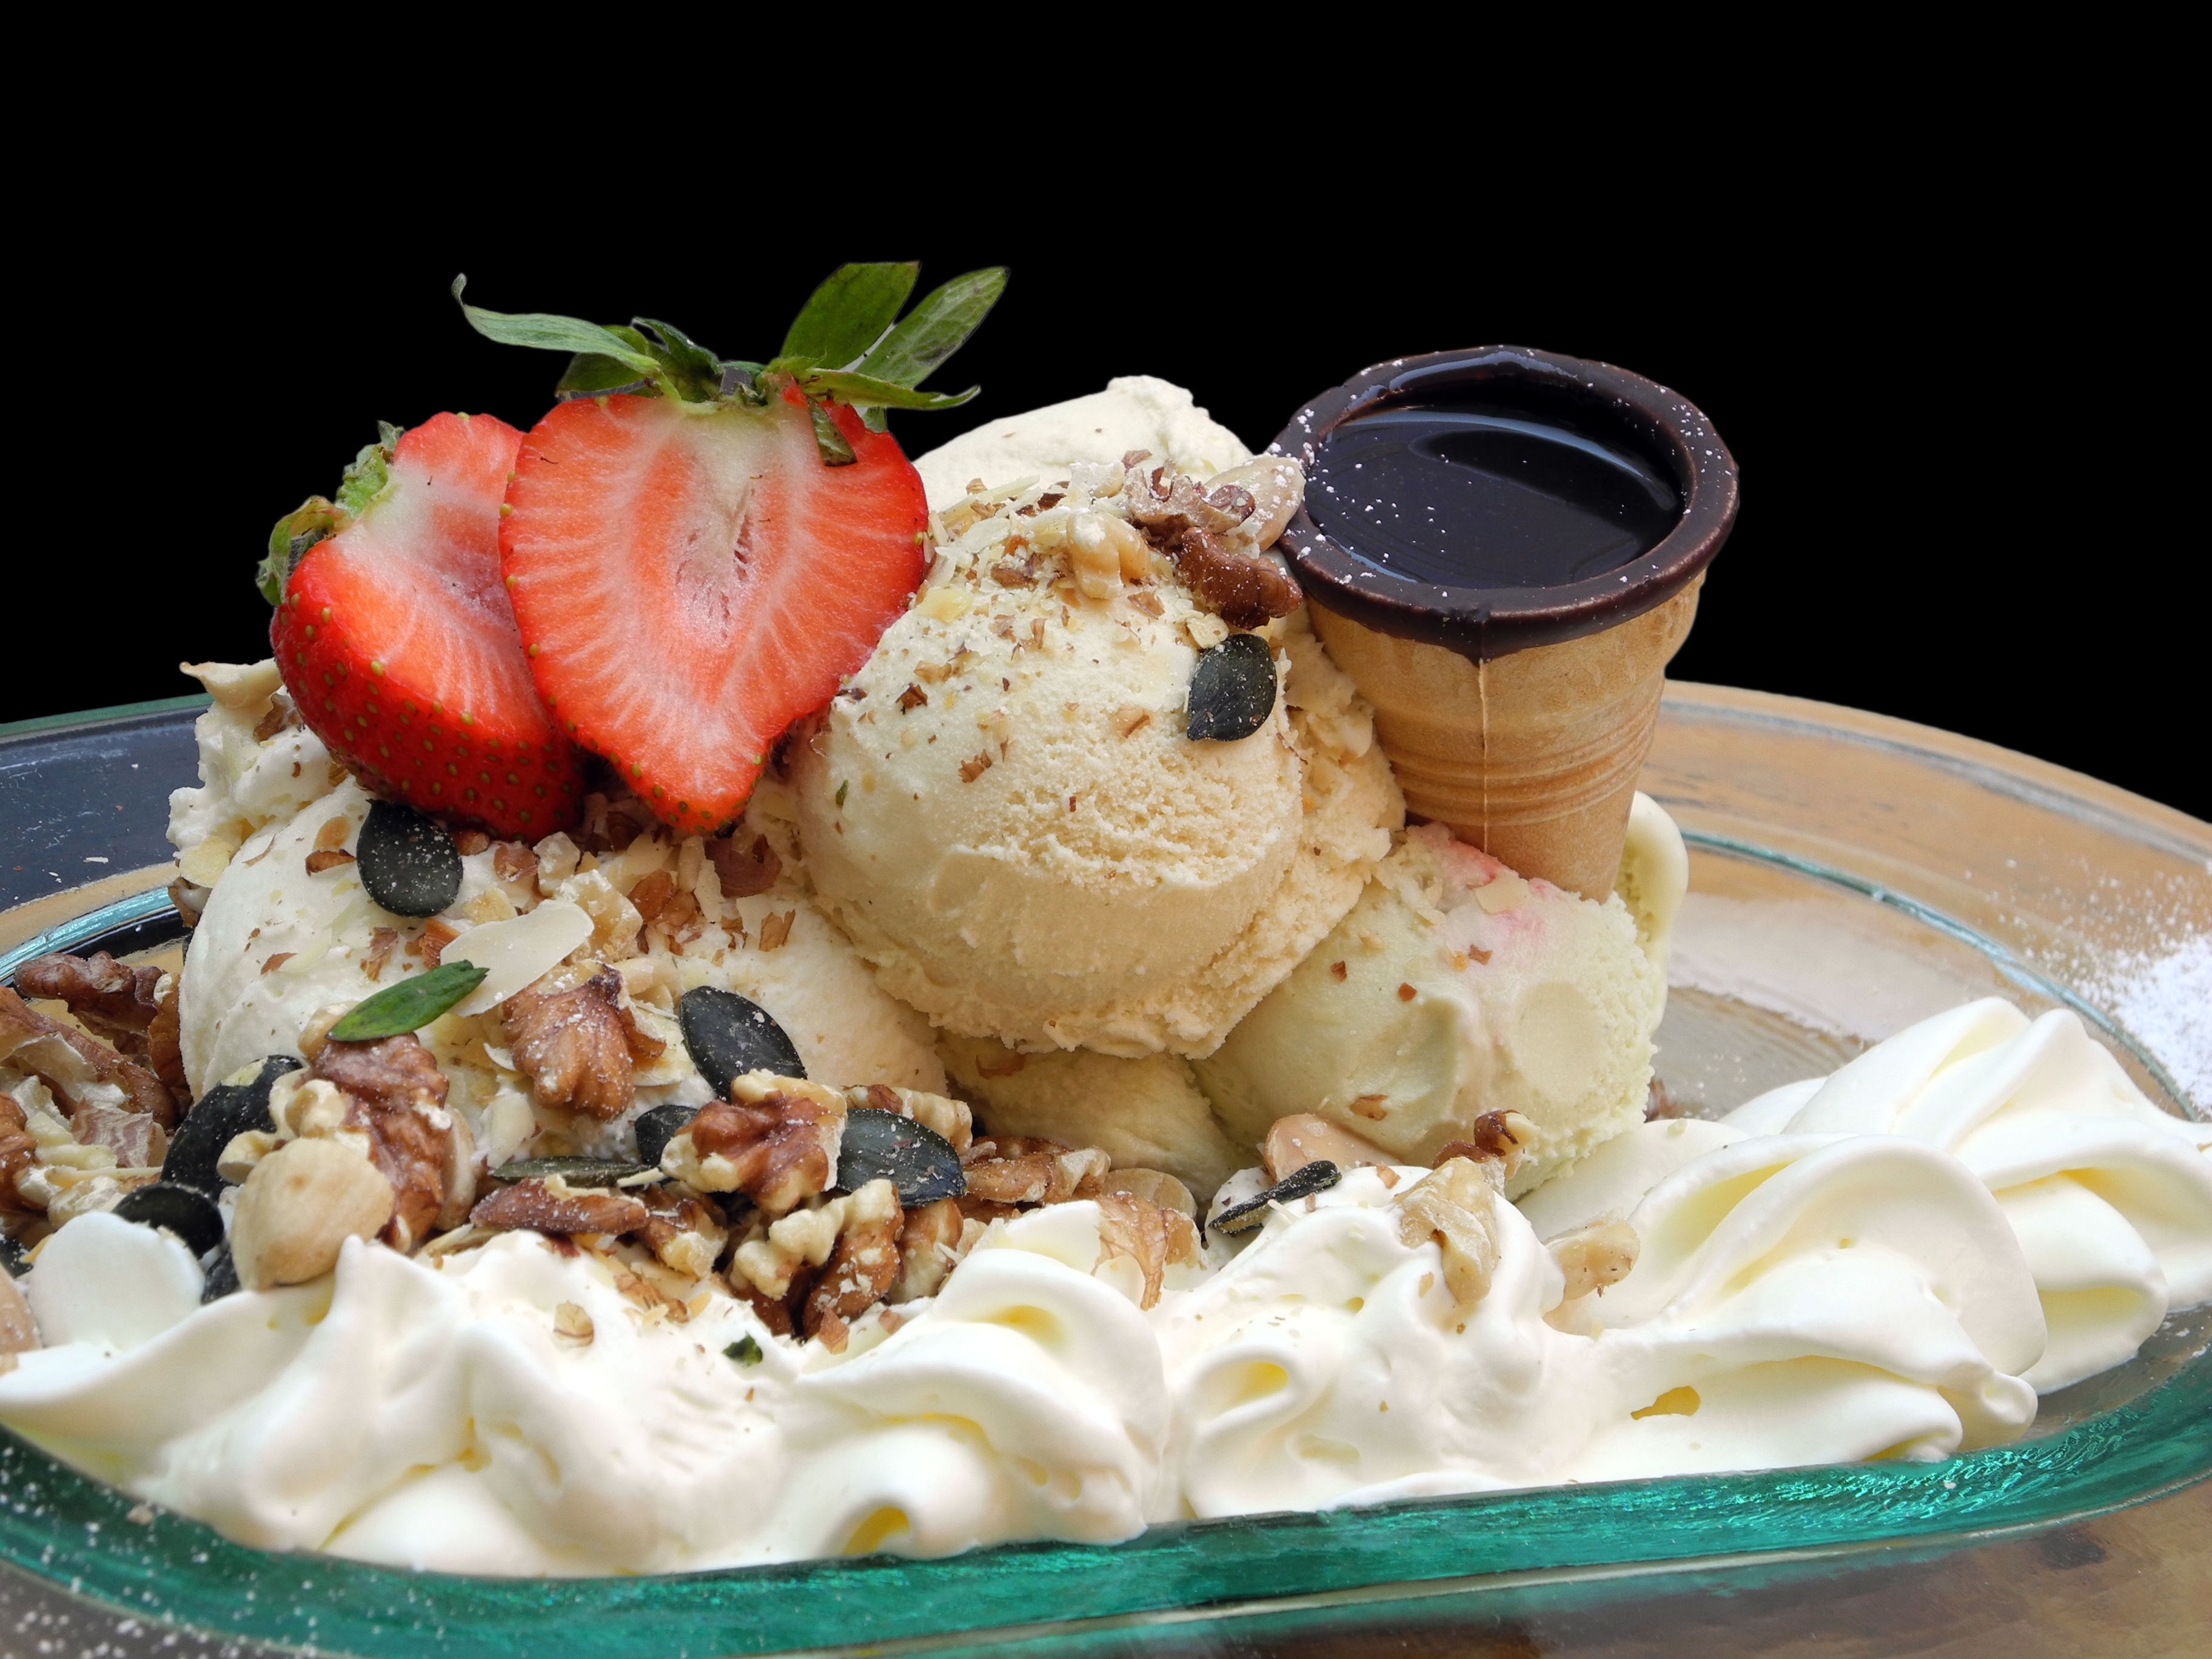
summer, ice, decoration, dish, meal, food, salad, produce, breakfast, ice cream, dessert, cuisine, cream, delicious, dairy product, asian food, fruits, enjoy, flavor, ice cream sundae, feasting, pavlova